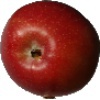
Label: braeburn_apple